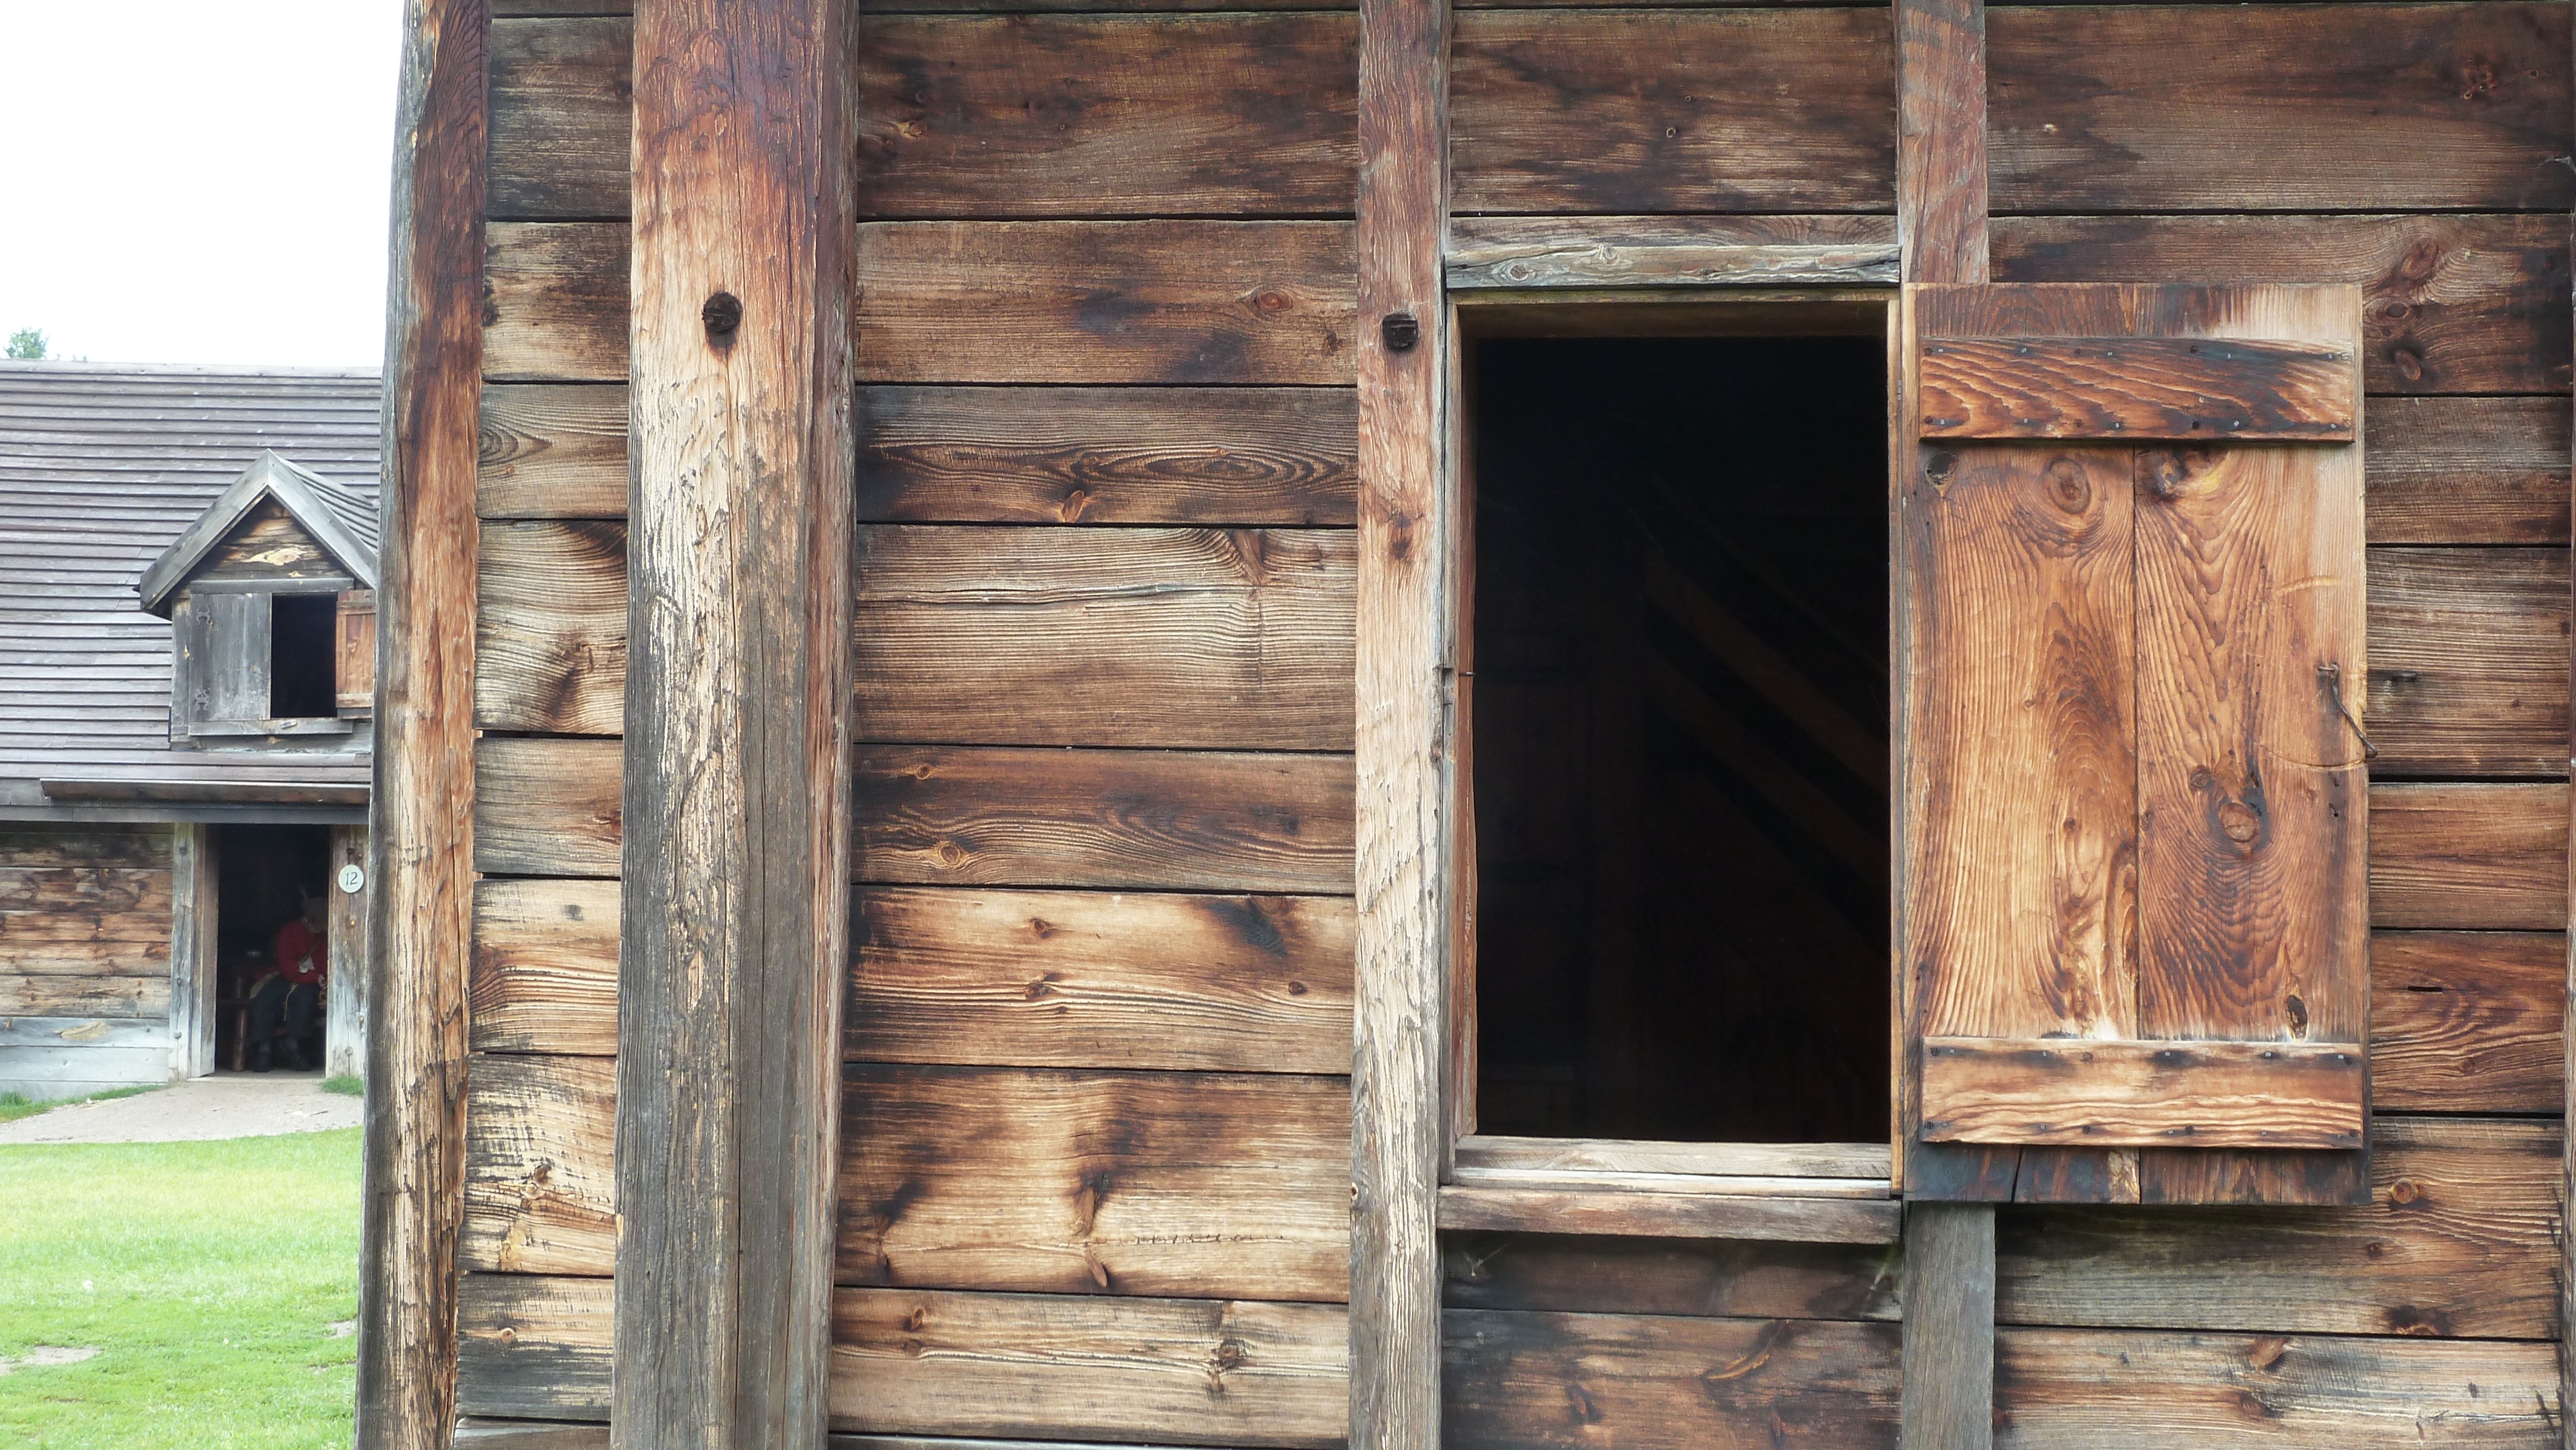
architecture, wood, vintage, antique, house, plank, window, building, barn, home, wall, country, shed, rustic, shack, rural, cabin, frame, facade, rough, historic, lumber, door, material, weathered, hardwood, wooden, outhouse, timber, log cabin, ste, aged, man made object, outdoor structure